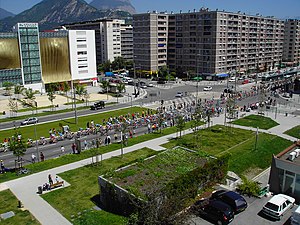
18. etape af Tour de France 2008
Hovedfeltet passerer Grenoble
Attende etape af Tour de France 2008 blev kørt torsdag d. 24. juli og gik fra Bourg d'Oisans til Saint-Étienne.